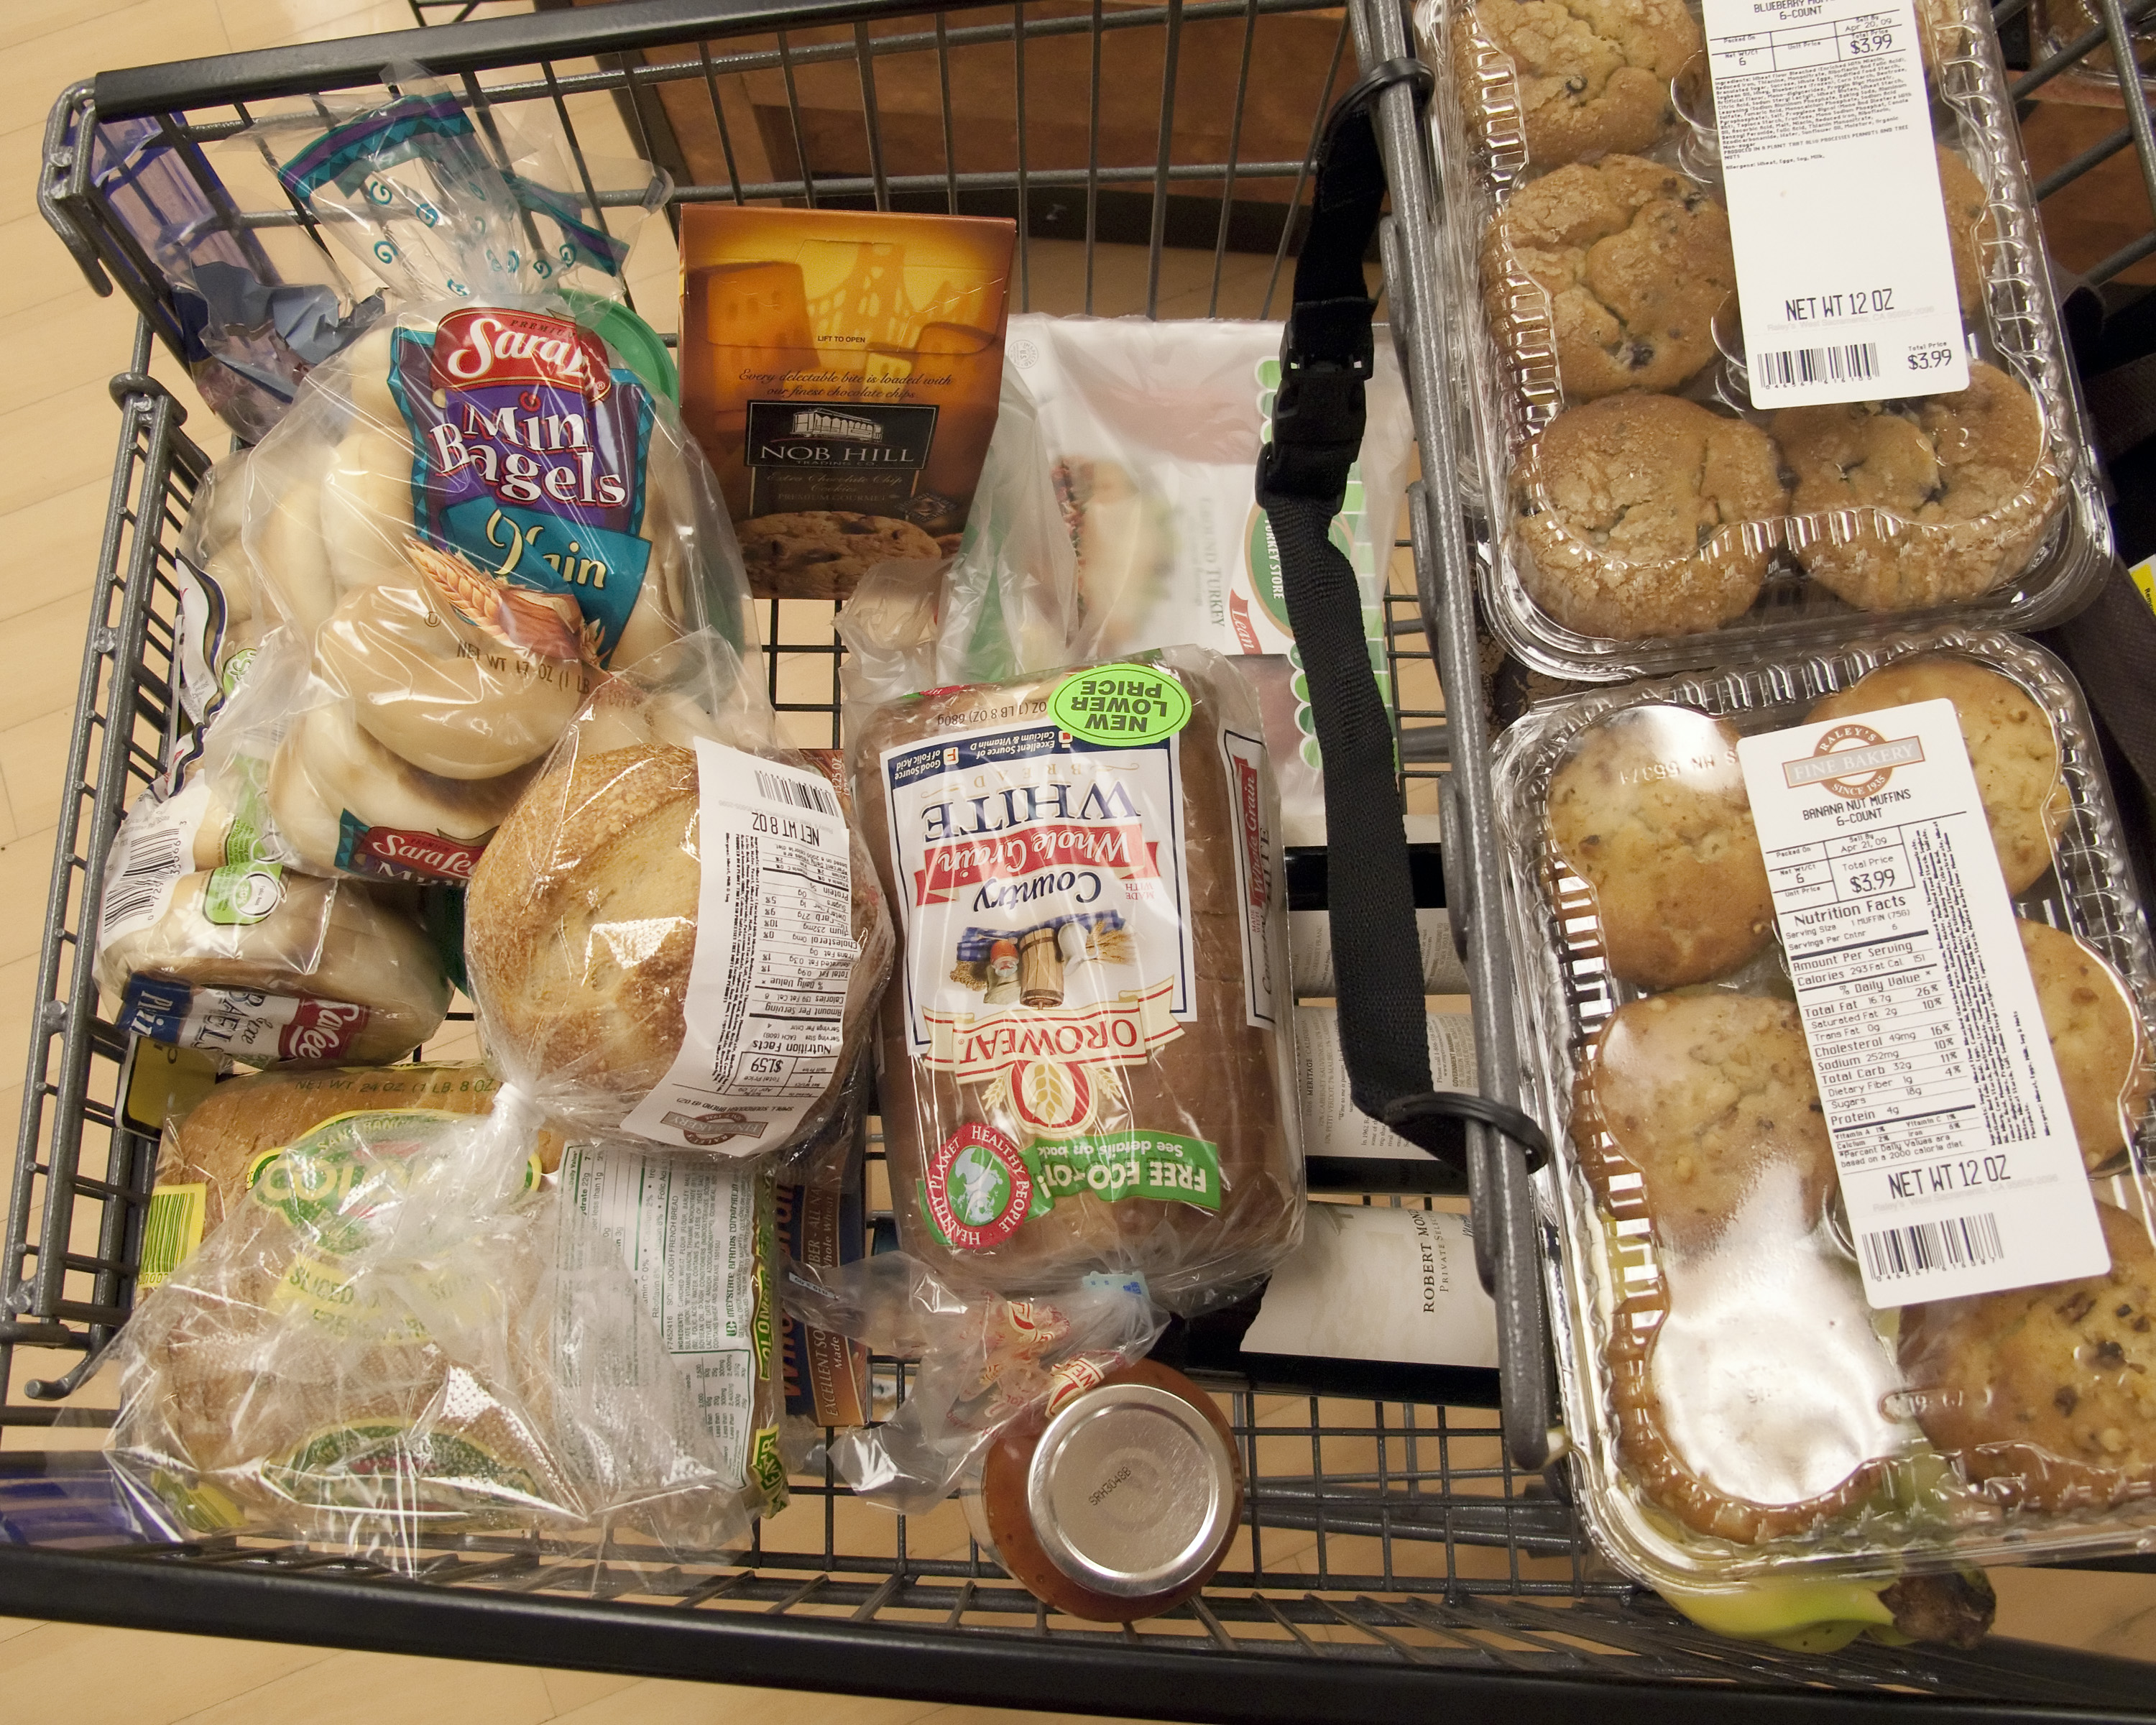
food, baking, bakery, passover, leaven